History of the Sri Lanka national cricket team

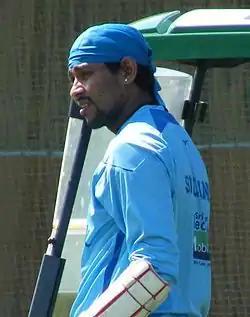
Tillakaratne Dilshan was Sri Lankan captain between 2011 and 2012

Finally, Sri Lanka hosted a World T20 after being the runner-up in 2011 Cricket World Cup. This is the 2012 ICC World Twenty20 tournament held in an Asian country, the last three having been held in South Africa, England and the West Indies. Sri Lankan pacer Lasith Malinga has been chosen as the event ambassador of the tournament by ICC. Sri Lanka was led by Mahela Jayawarderna for the second time after 2007 World Twenty20. Sri Lanka played in Group C with South Africa and Zimbabwe. All group matches were held in Hambantota.